Shedim

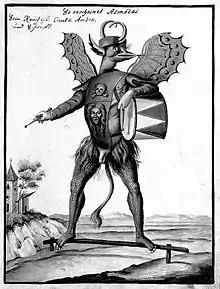
The sheyd Ashmodai in birdlike form, with typical rooster feet, as depicted in "Compendium rarissimum totius Artis Magicae", 1775

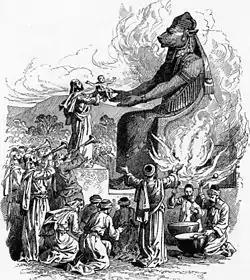
Child sacrifice to the sheyd Molekh, showing the typical depiction of the Ammonite deity "Moloch" of the Old Testament in medieval and modern sources (illustration by Charles Foster for "Bible Pictures and What They Teach Us", 1897)

Shedim (singular: "šēḏ") are spirits or demons in the Tanakh and Jewish mythology. Shedim do not, however, correspond exactly to the modern conception of demons as evil entities as originated in Christianity. While evil spirits were thought to cause maladies, shedim differed conceptually from evil spirits. Shedim were not considered evil demigods, but the gods of foreigners; further, they were envisaged as evil only in the sense that they were "not God".